Fox-y Lady

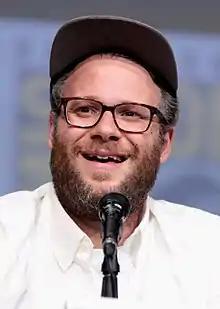
Actor Seth Rogen guest starred in the episode.

"Fox-y Lady" is the tenth episode of "Family Guy"s seventh season. The episode was written by former "iCarly" writer Matt Fleckenstein and directed by former supervising director Pete Michels.